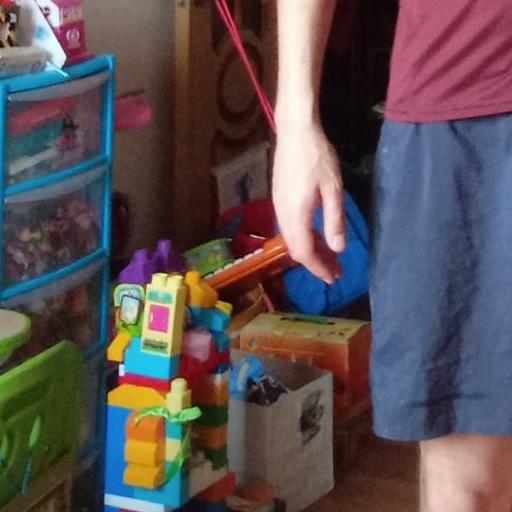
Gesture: no_gesture